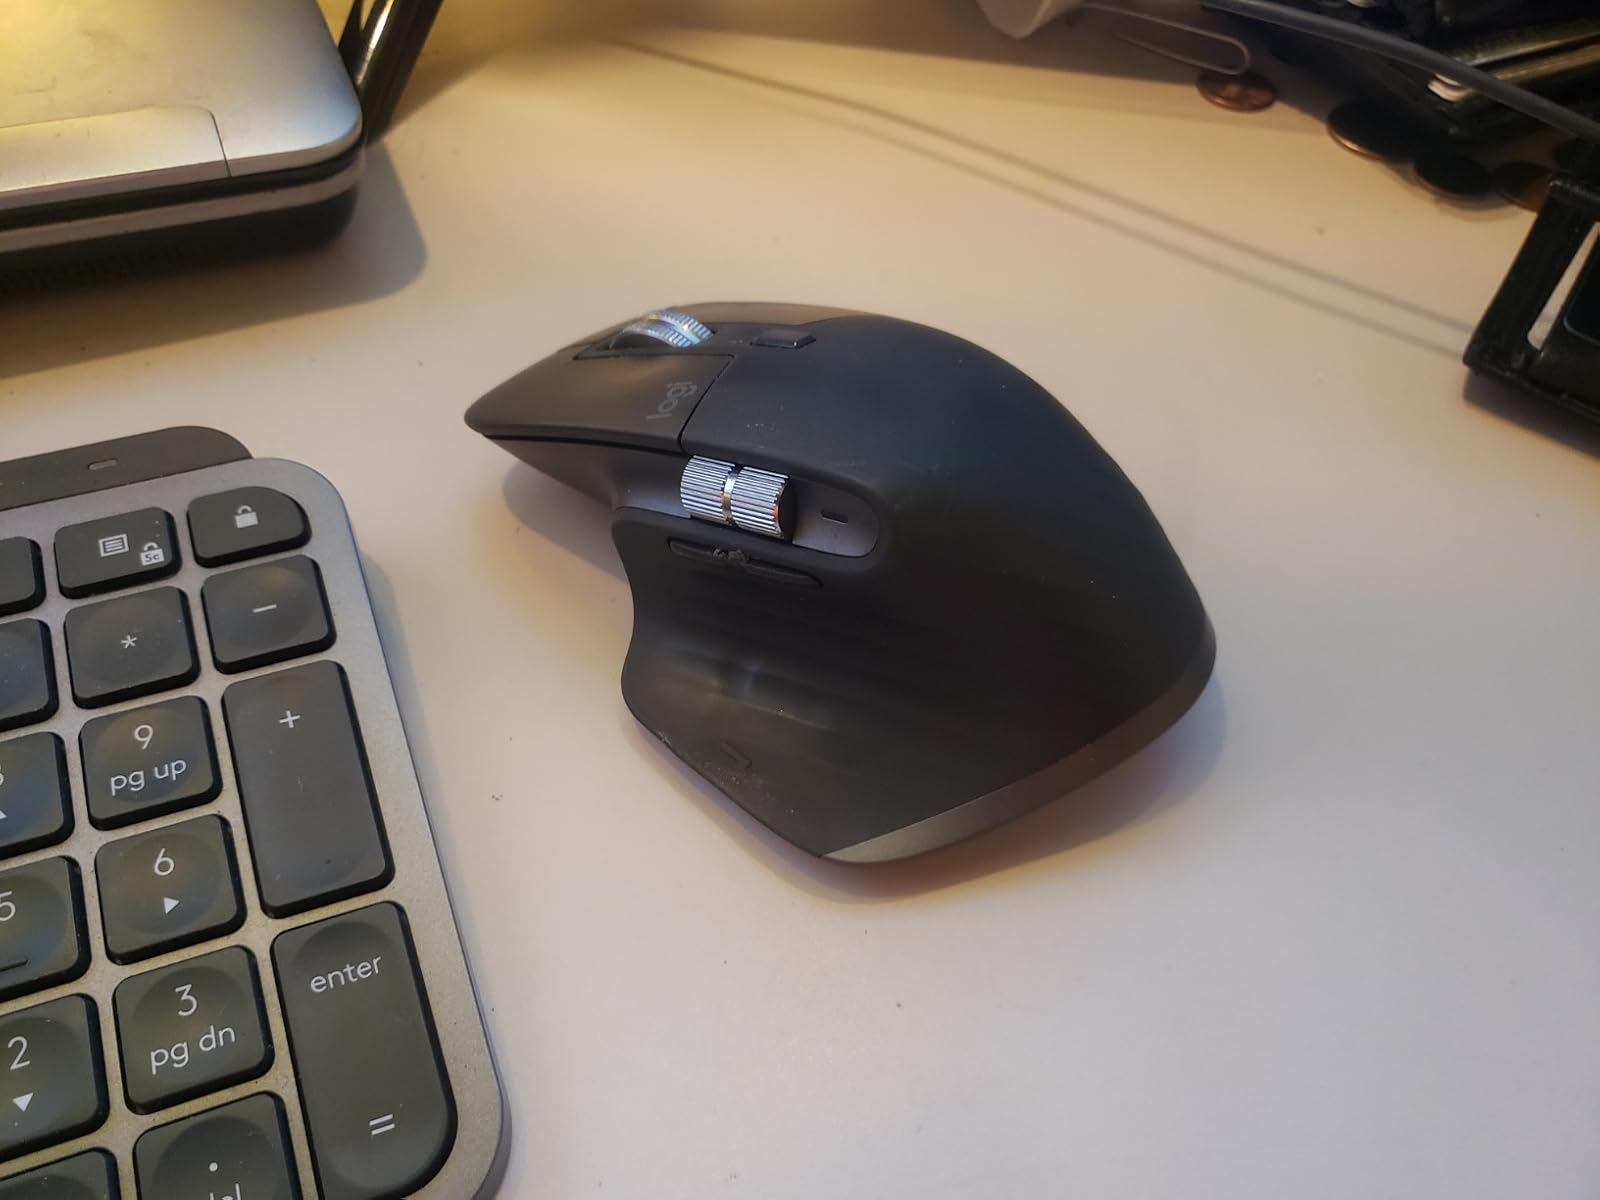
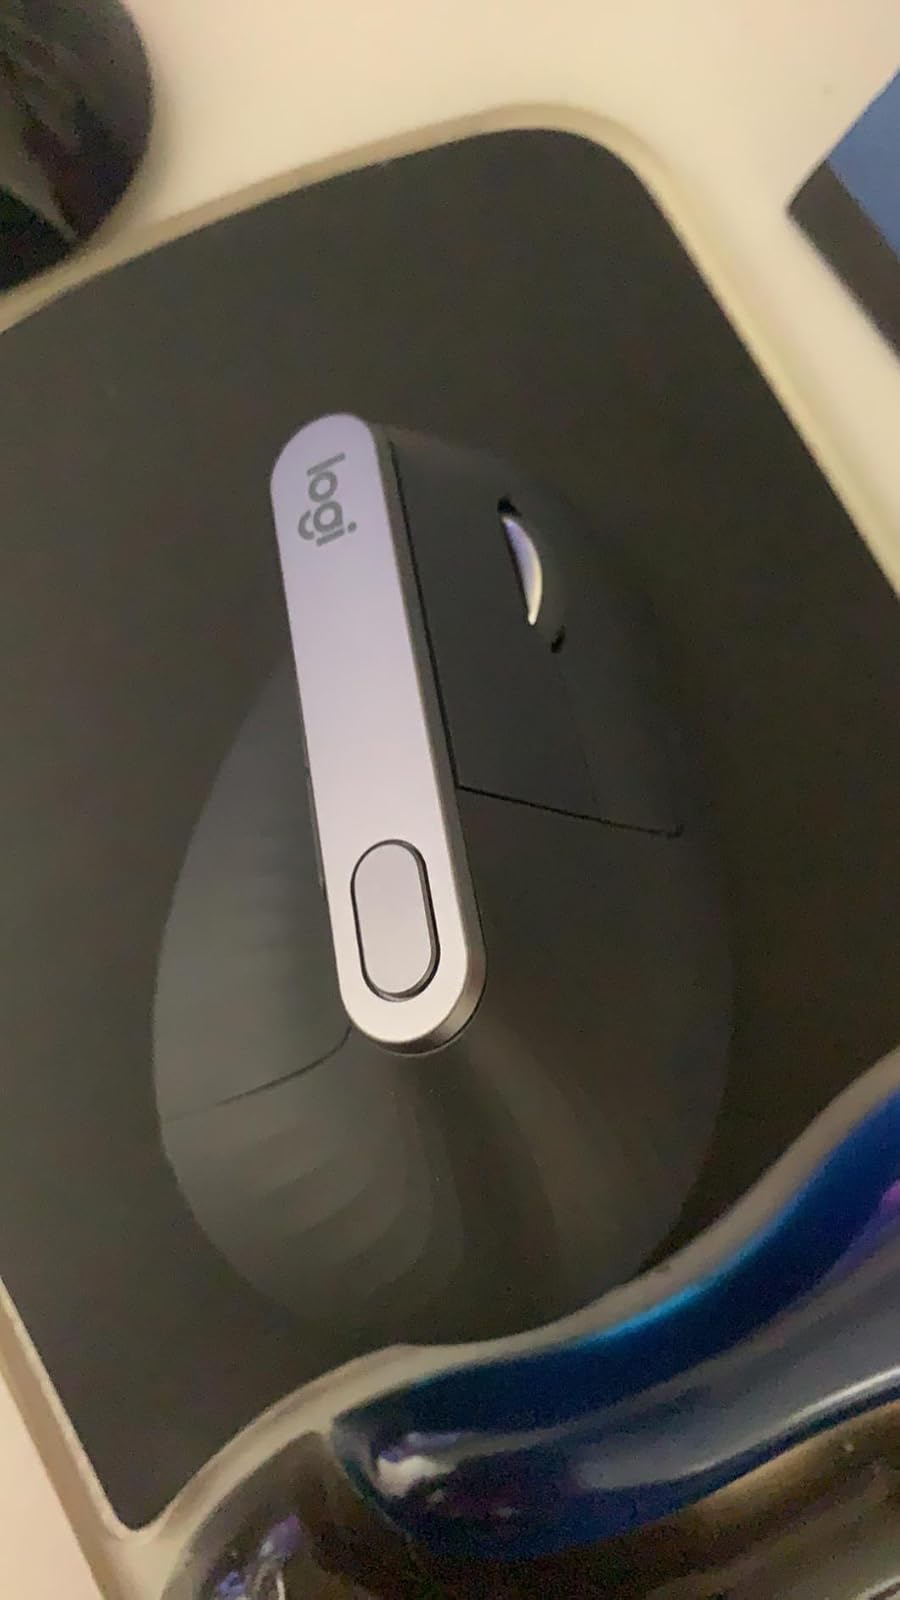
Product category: mouse
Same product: no